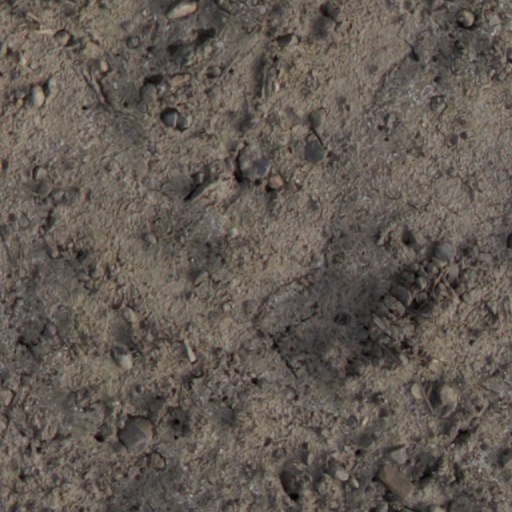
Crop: wheat